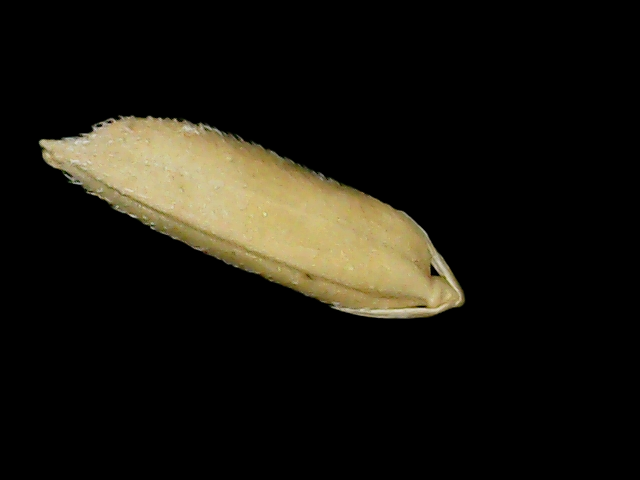
Rice variety: Binadhan14